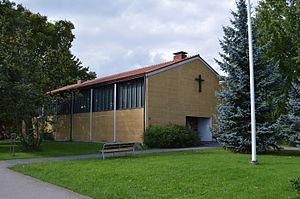
Härmälä est un quartier de Tampere en Finlande.
Cet article recense les églises évangéliques-luthériennes de Finlande.